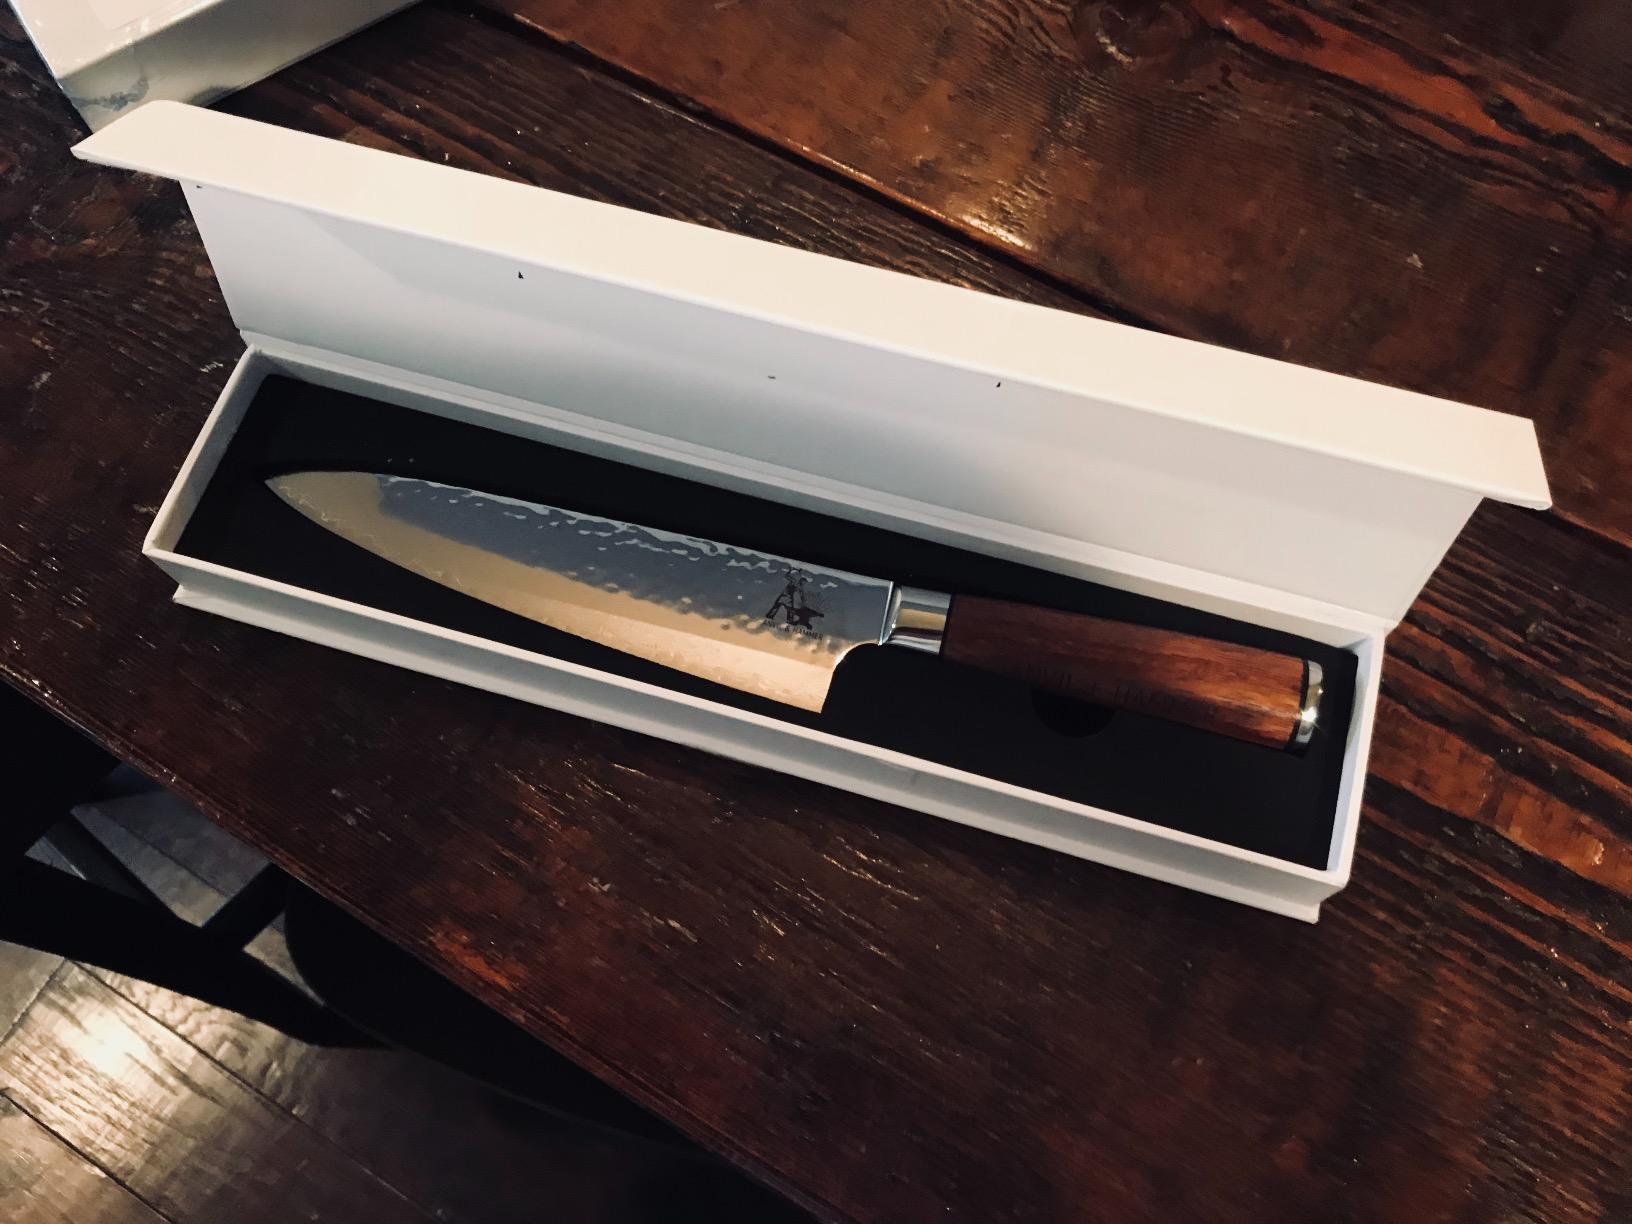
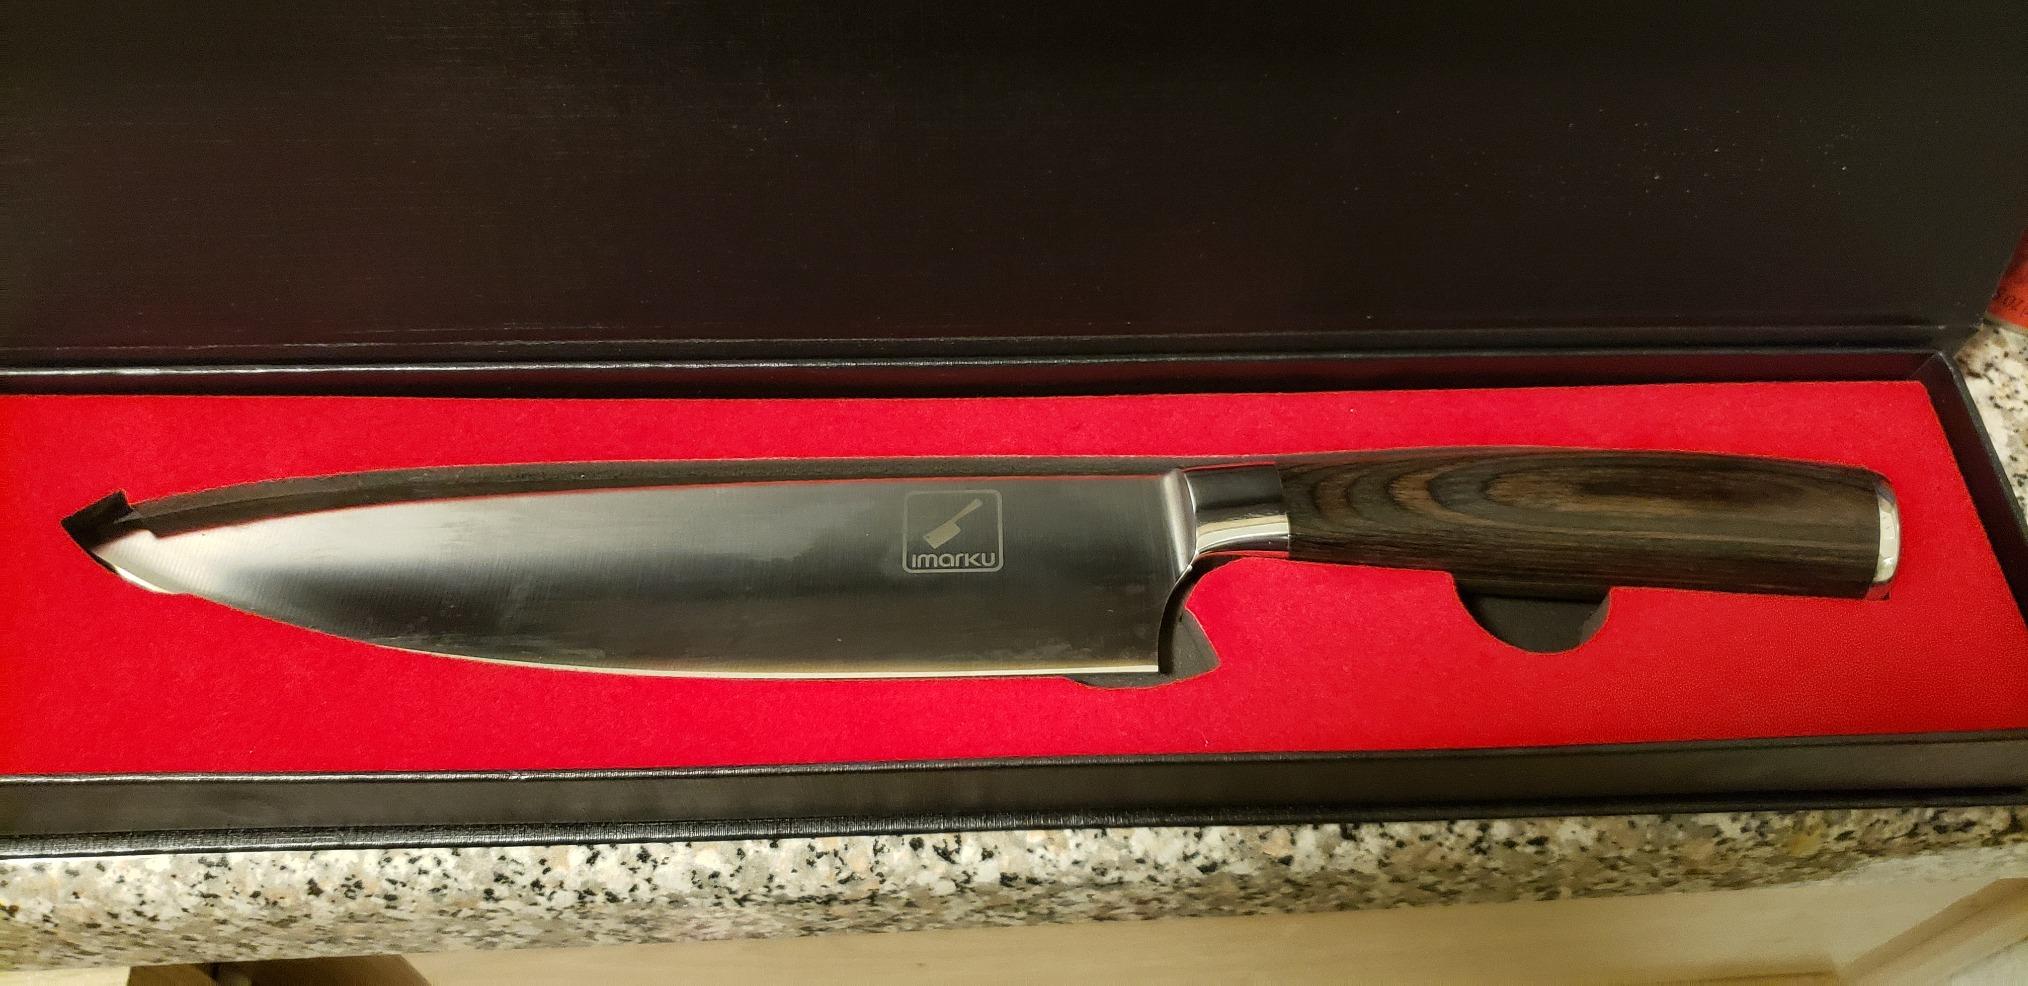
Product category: items_knife
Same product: no